Don Barry Mason

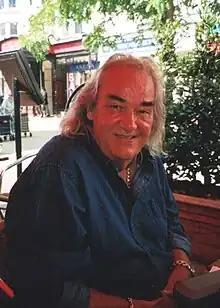
Mason in 2006.

Don Barry Mason (1950–2006) was the founder of the Psychedelic Shamanistic Institute (PSI), a networking organisation that encouraged ethnobotany and scientific research into cannabis and other psychoactive plants while contributing substantially to the public debate about drug policy reform. Associates of PSI include: Mathew Atha, Colin Angus, Brian Barritt, Michael Carmichael, Fraser Clark, Paul Devereux, the late John Entwistle, Paul Flynn MP, Ben Ganly, Lee Harris, Mike Jay, Howard Marks, Dr John Marks, Jonathan Ott, Dr Russell Newcombe, Richard Rudgley and Youth.